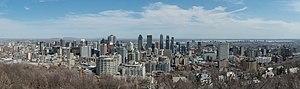
Montréal /ˈmɔ̃ˌʁeal/ est la plus importante ville du Québec et la deuxième ville la plus peuplée du Canada, après Toronto et avant Vancouver. Elle se situe principalement sur l’île fluviale de Montréal, sur le fleuve Saint-Laurent dans le Sud du Québec, dont elle est la métropole.